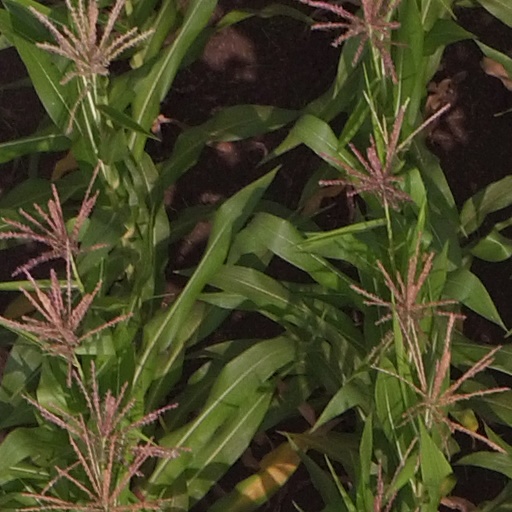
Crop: maize; corn